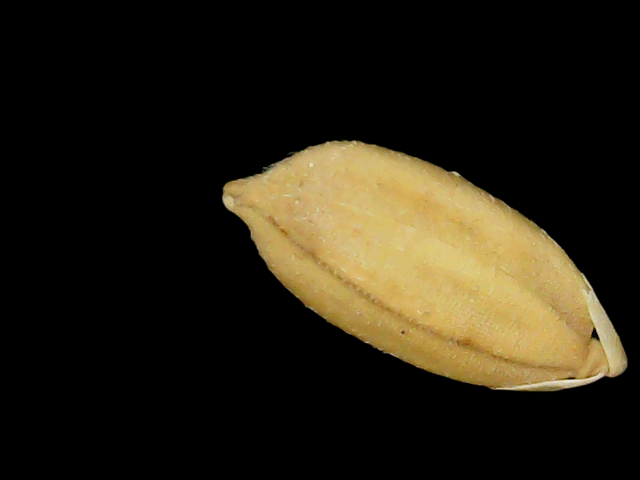
Rice variety: Binadhan08